Answer in natural language. Which point is closer to the camera taking this photo, point A  or point B? Choose between the following options: B or A
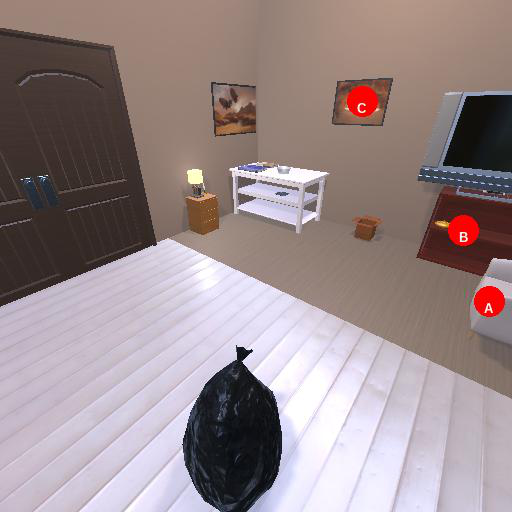
<answer>A</answer>